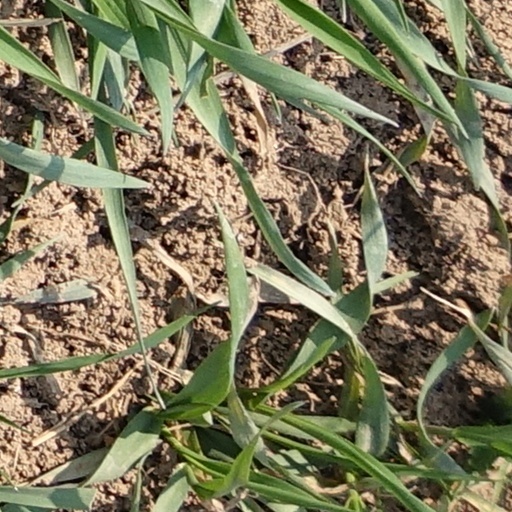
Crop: wheat